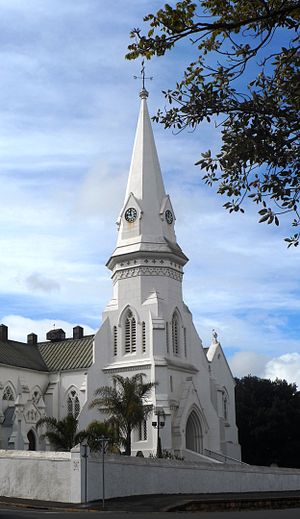
Malmesbury (Western Cape)
Den hollandske reformerte kirke i Malmesbury
Malmesbury er en by i Western Capeprovinsen i Sydafrika.